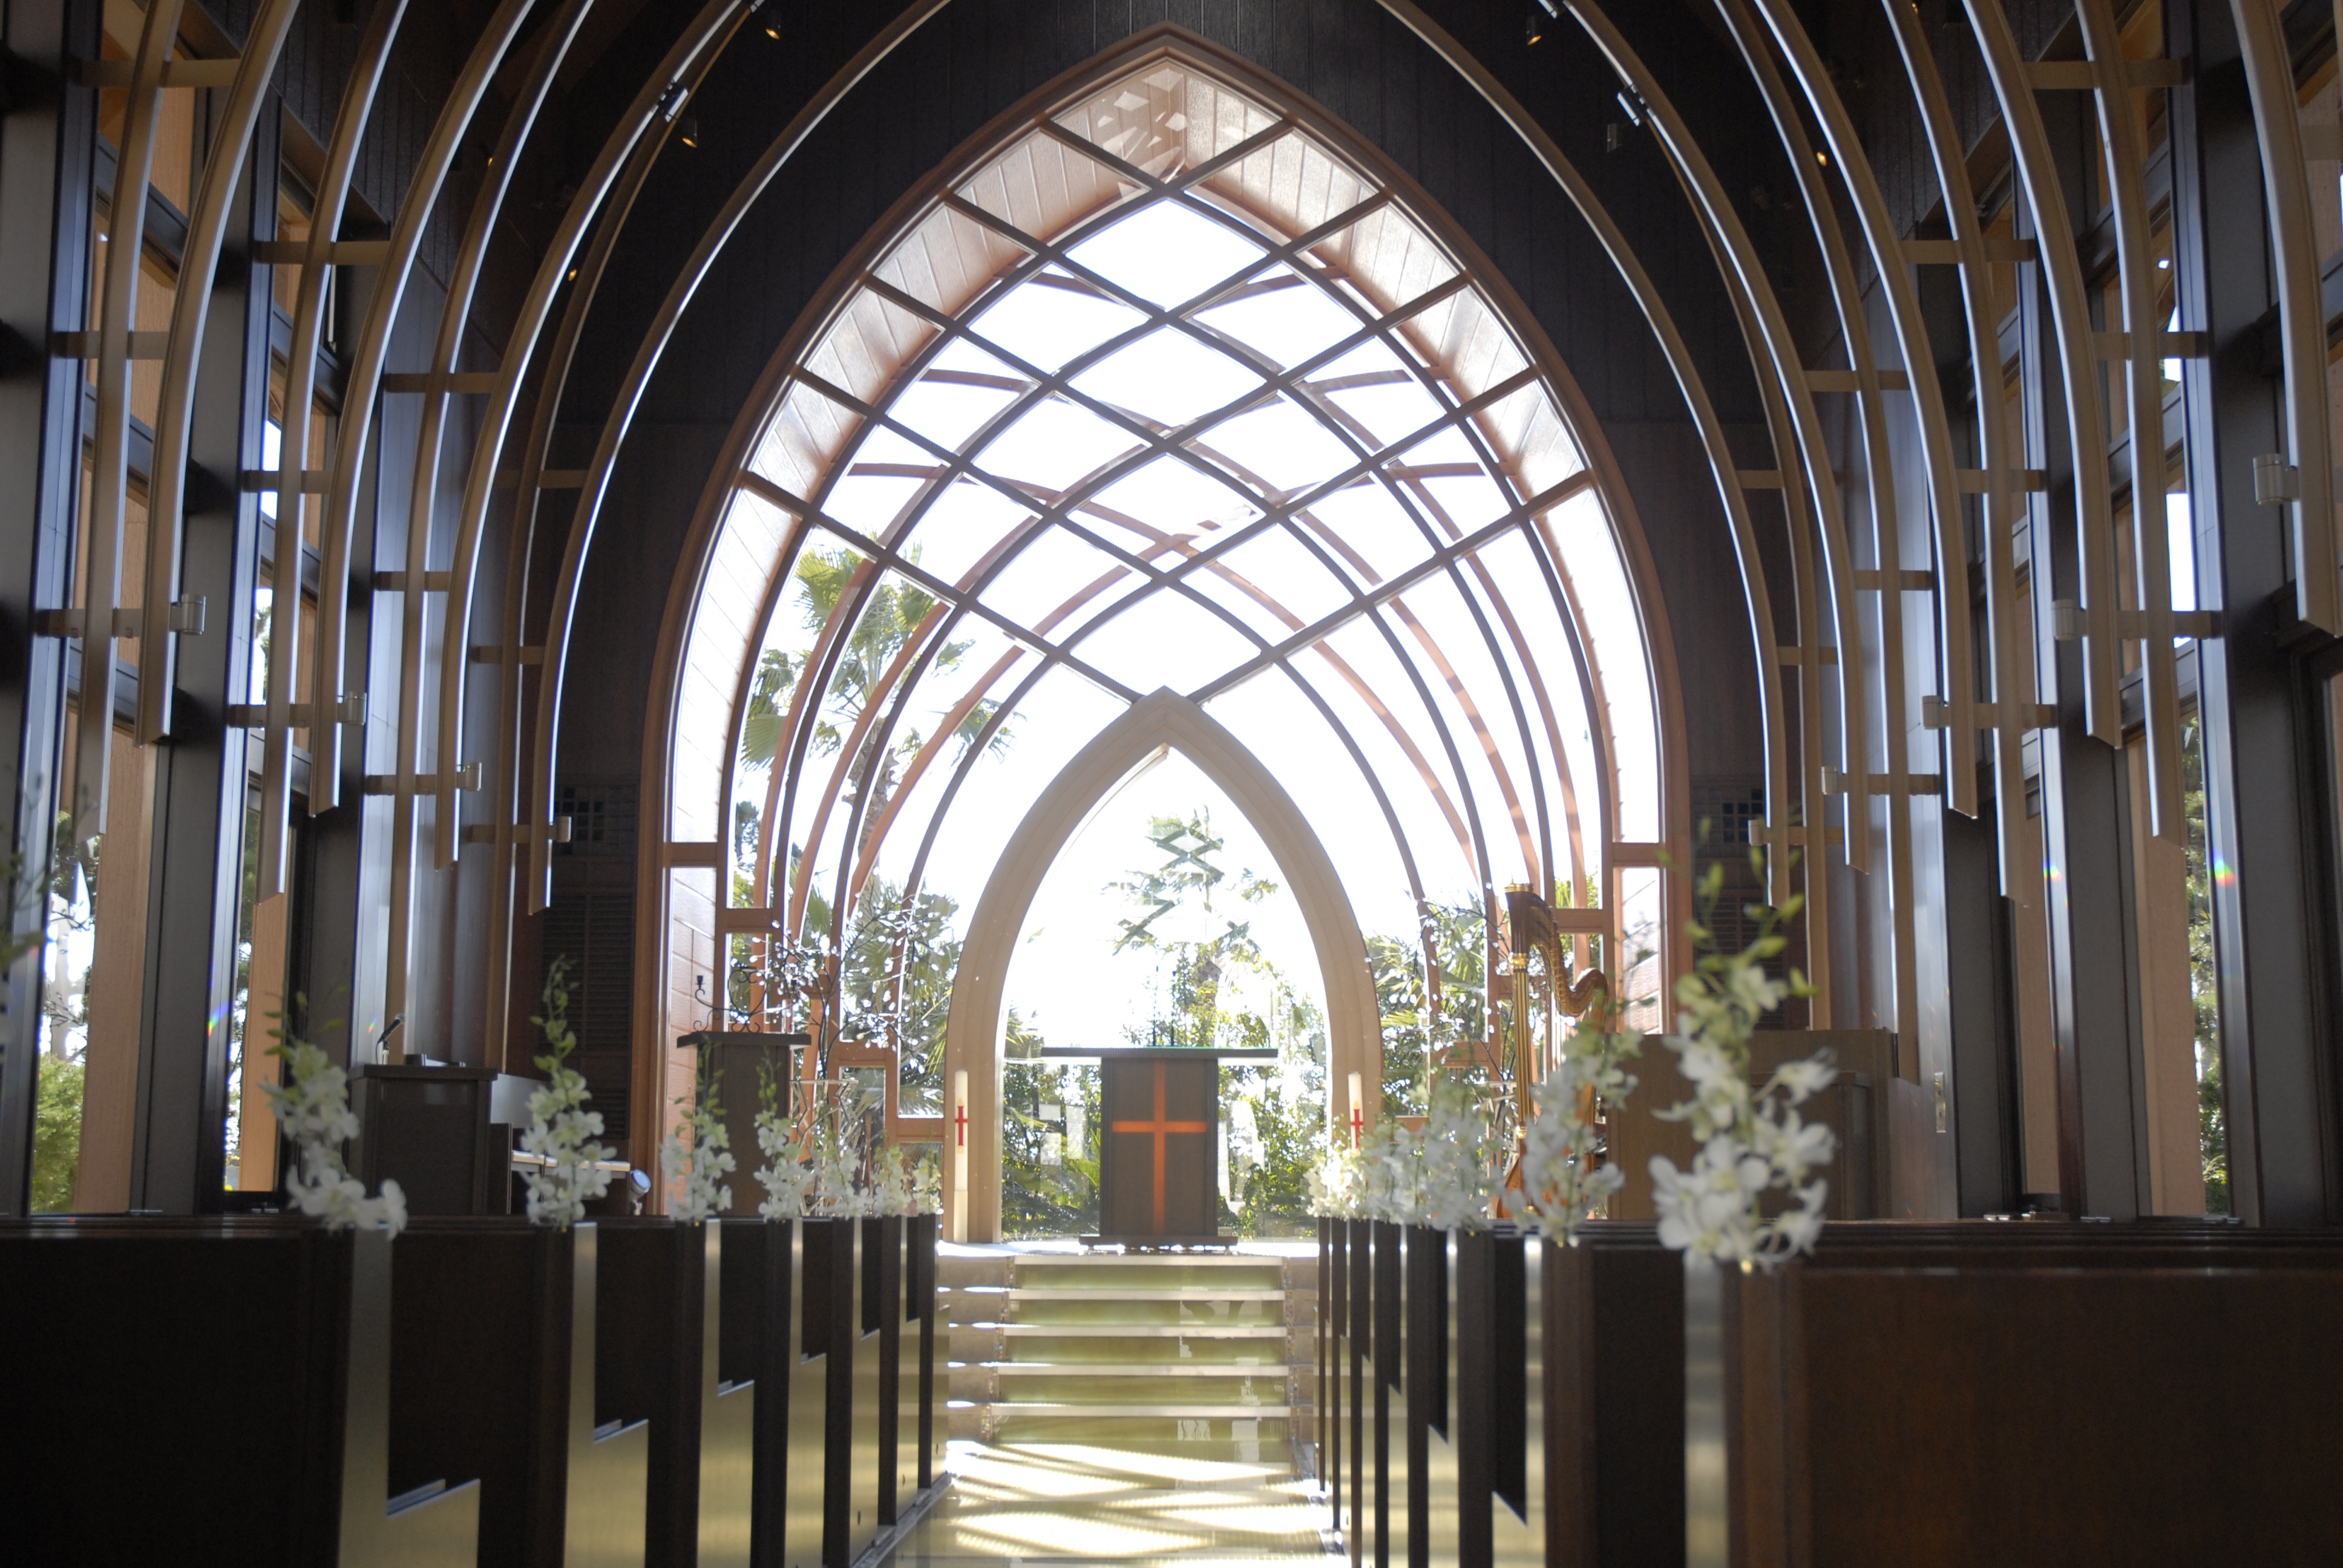
architecture, glass, building, arch, decoration, church, cathedral, chapel, wedding, place of worship, aisle, synagogue, white flowers